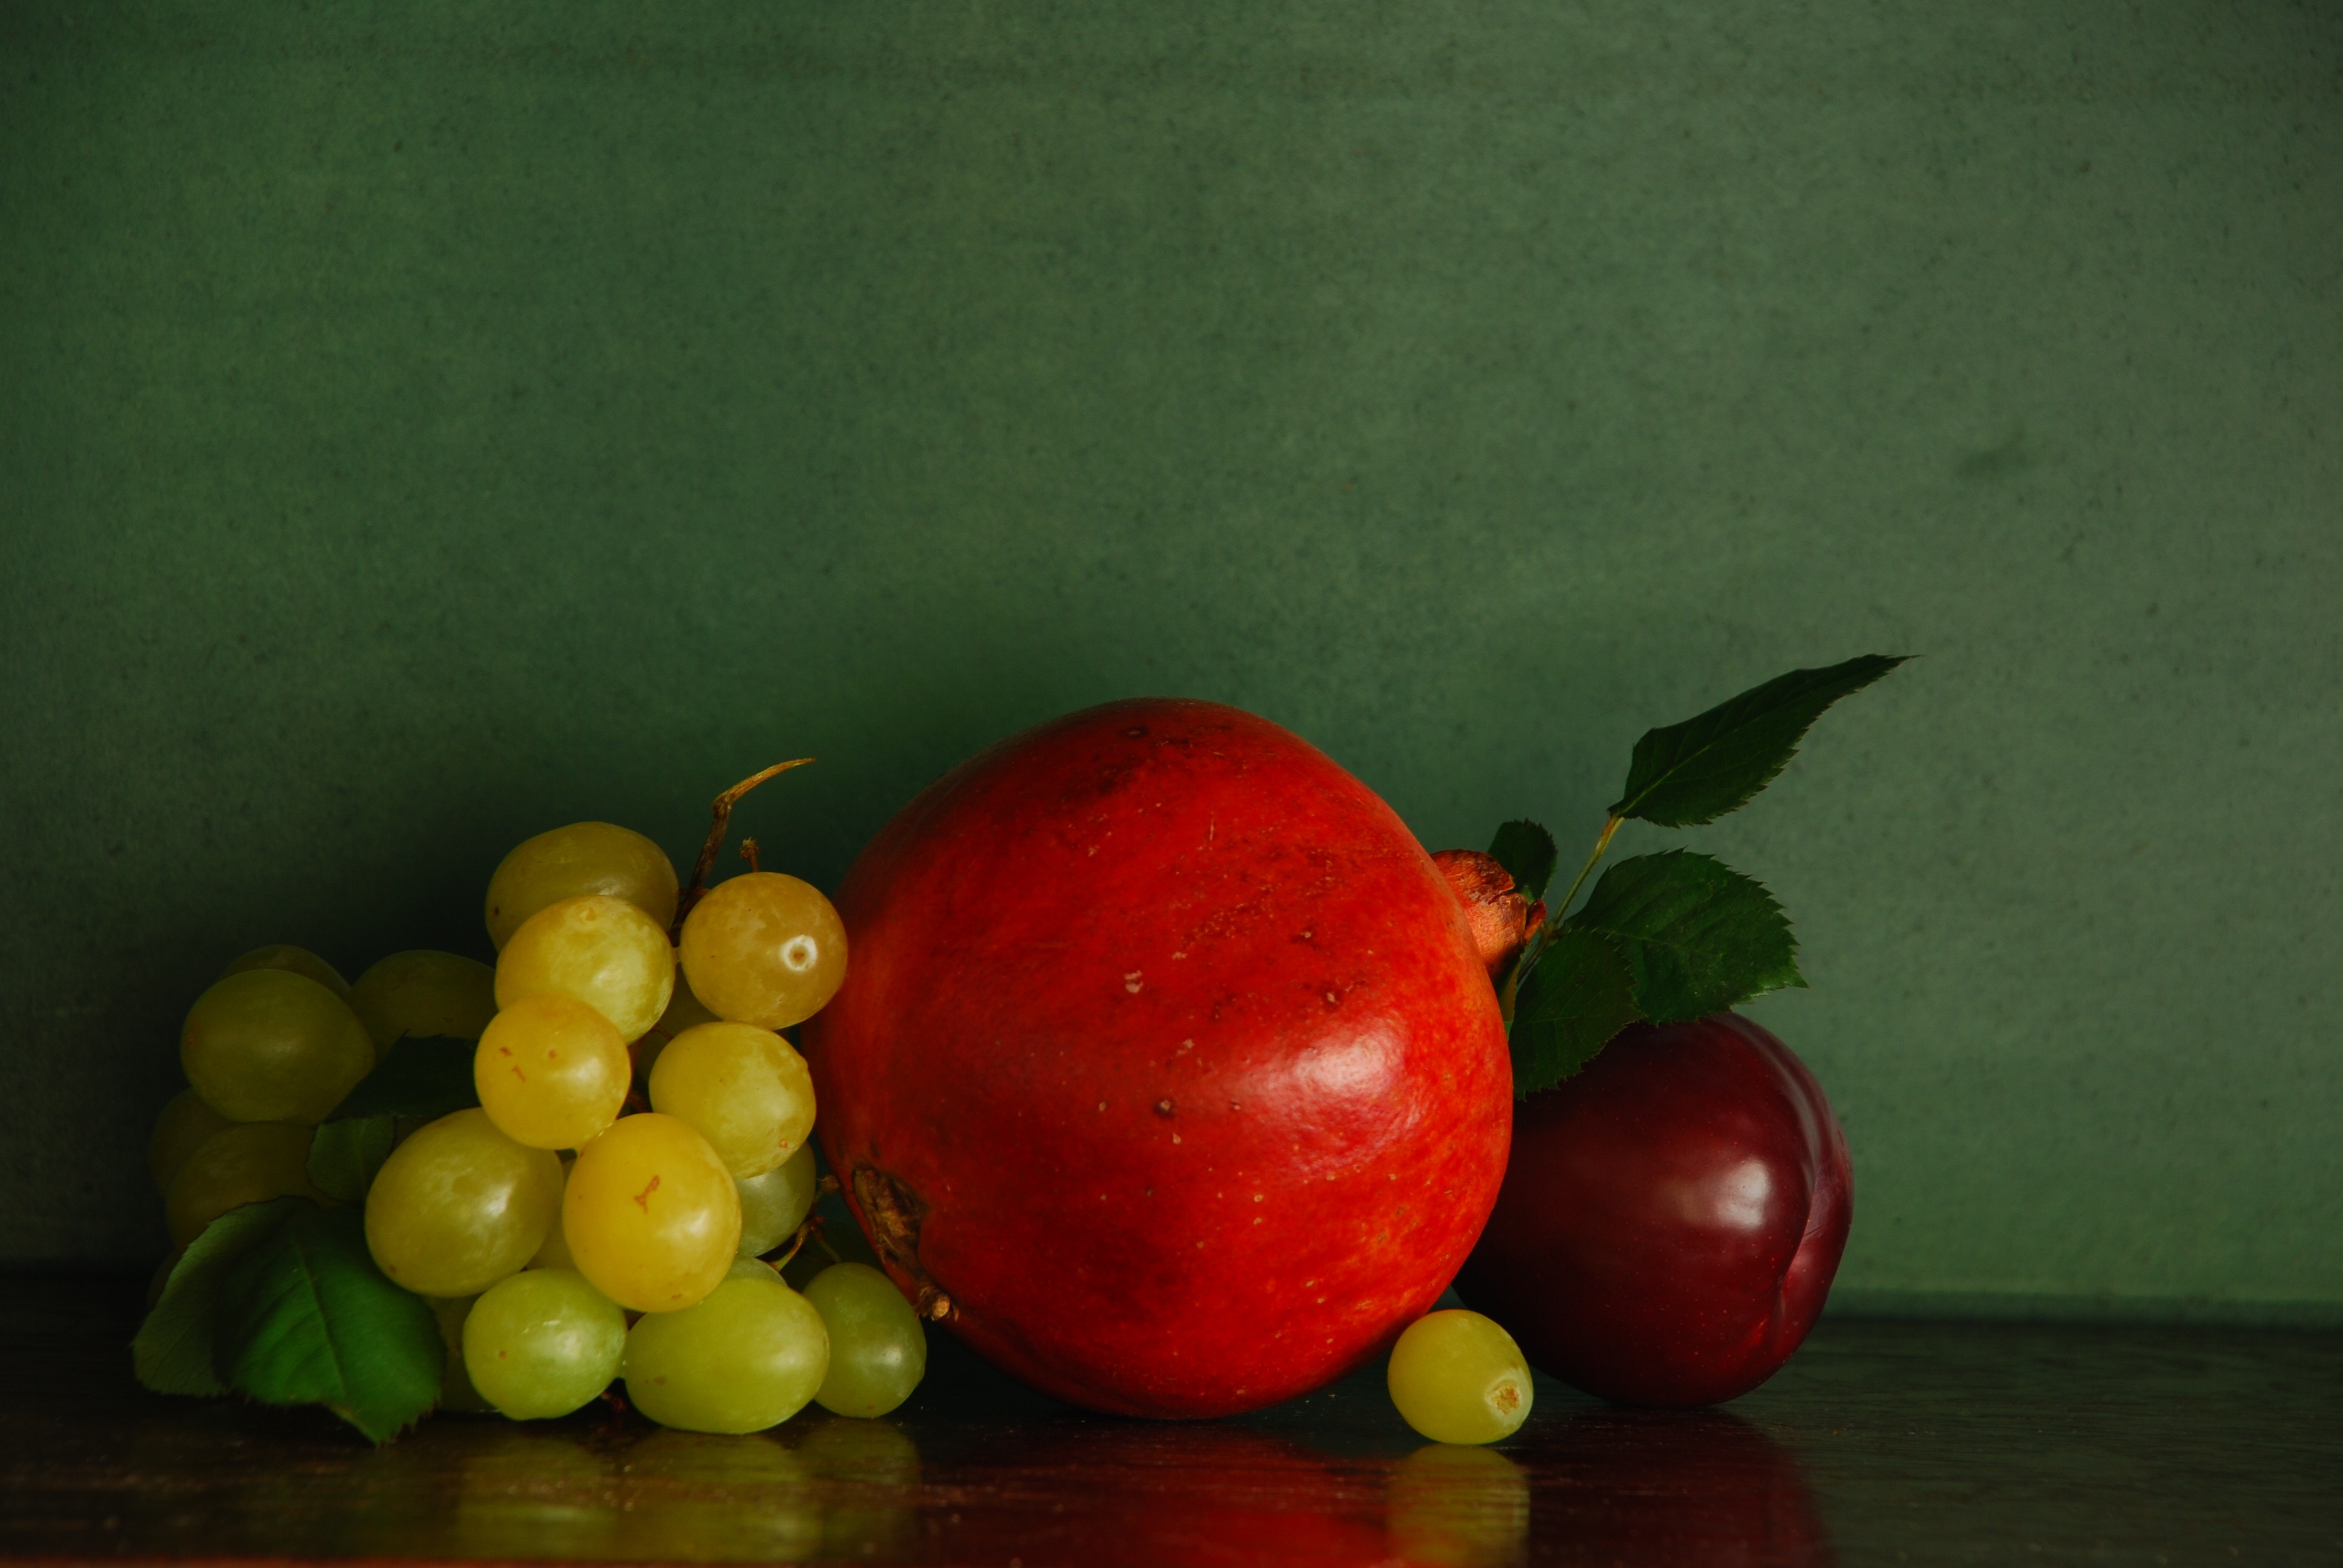
plant, fruit, flower, food, green, red, produce, vegetable, still life, artwork, painting, pomegranate, plum, eating, nutrition, bunch of grapes, flowering plant, still life photography, land plant